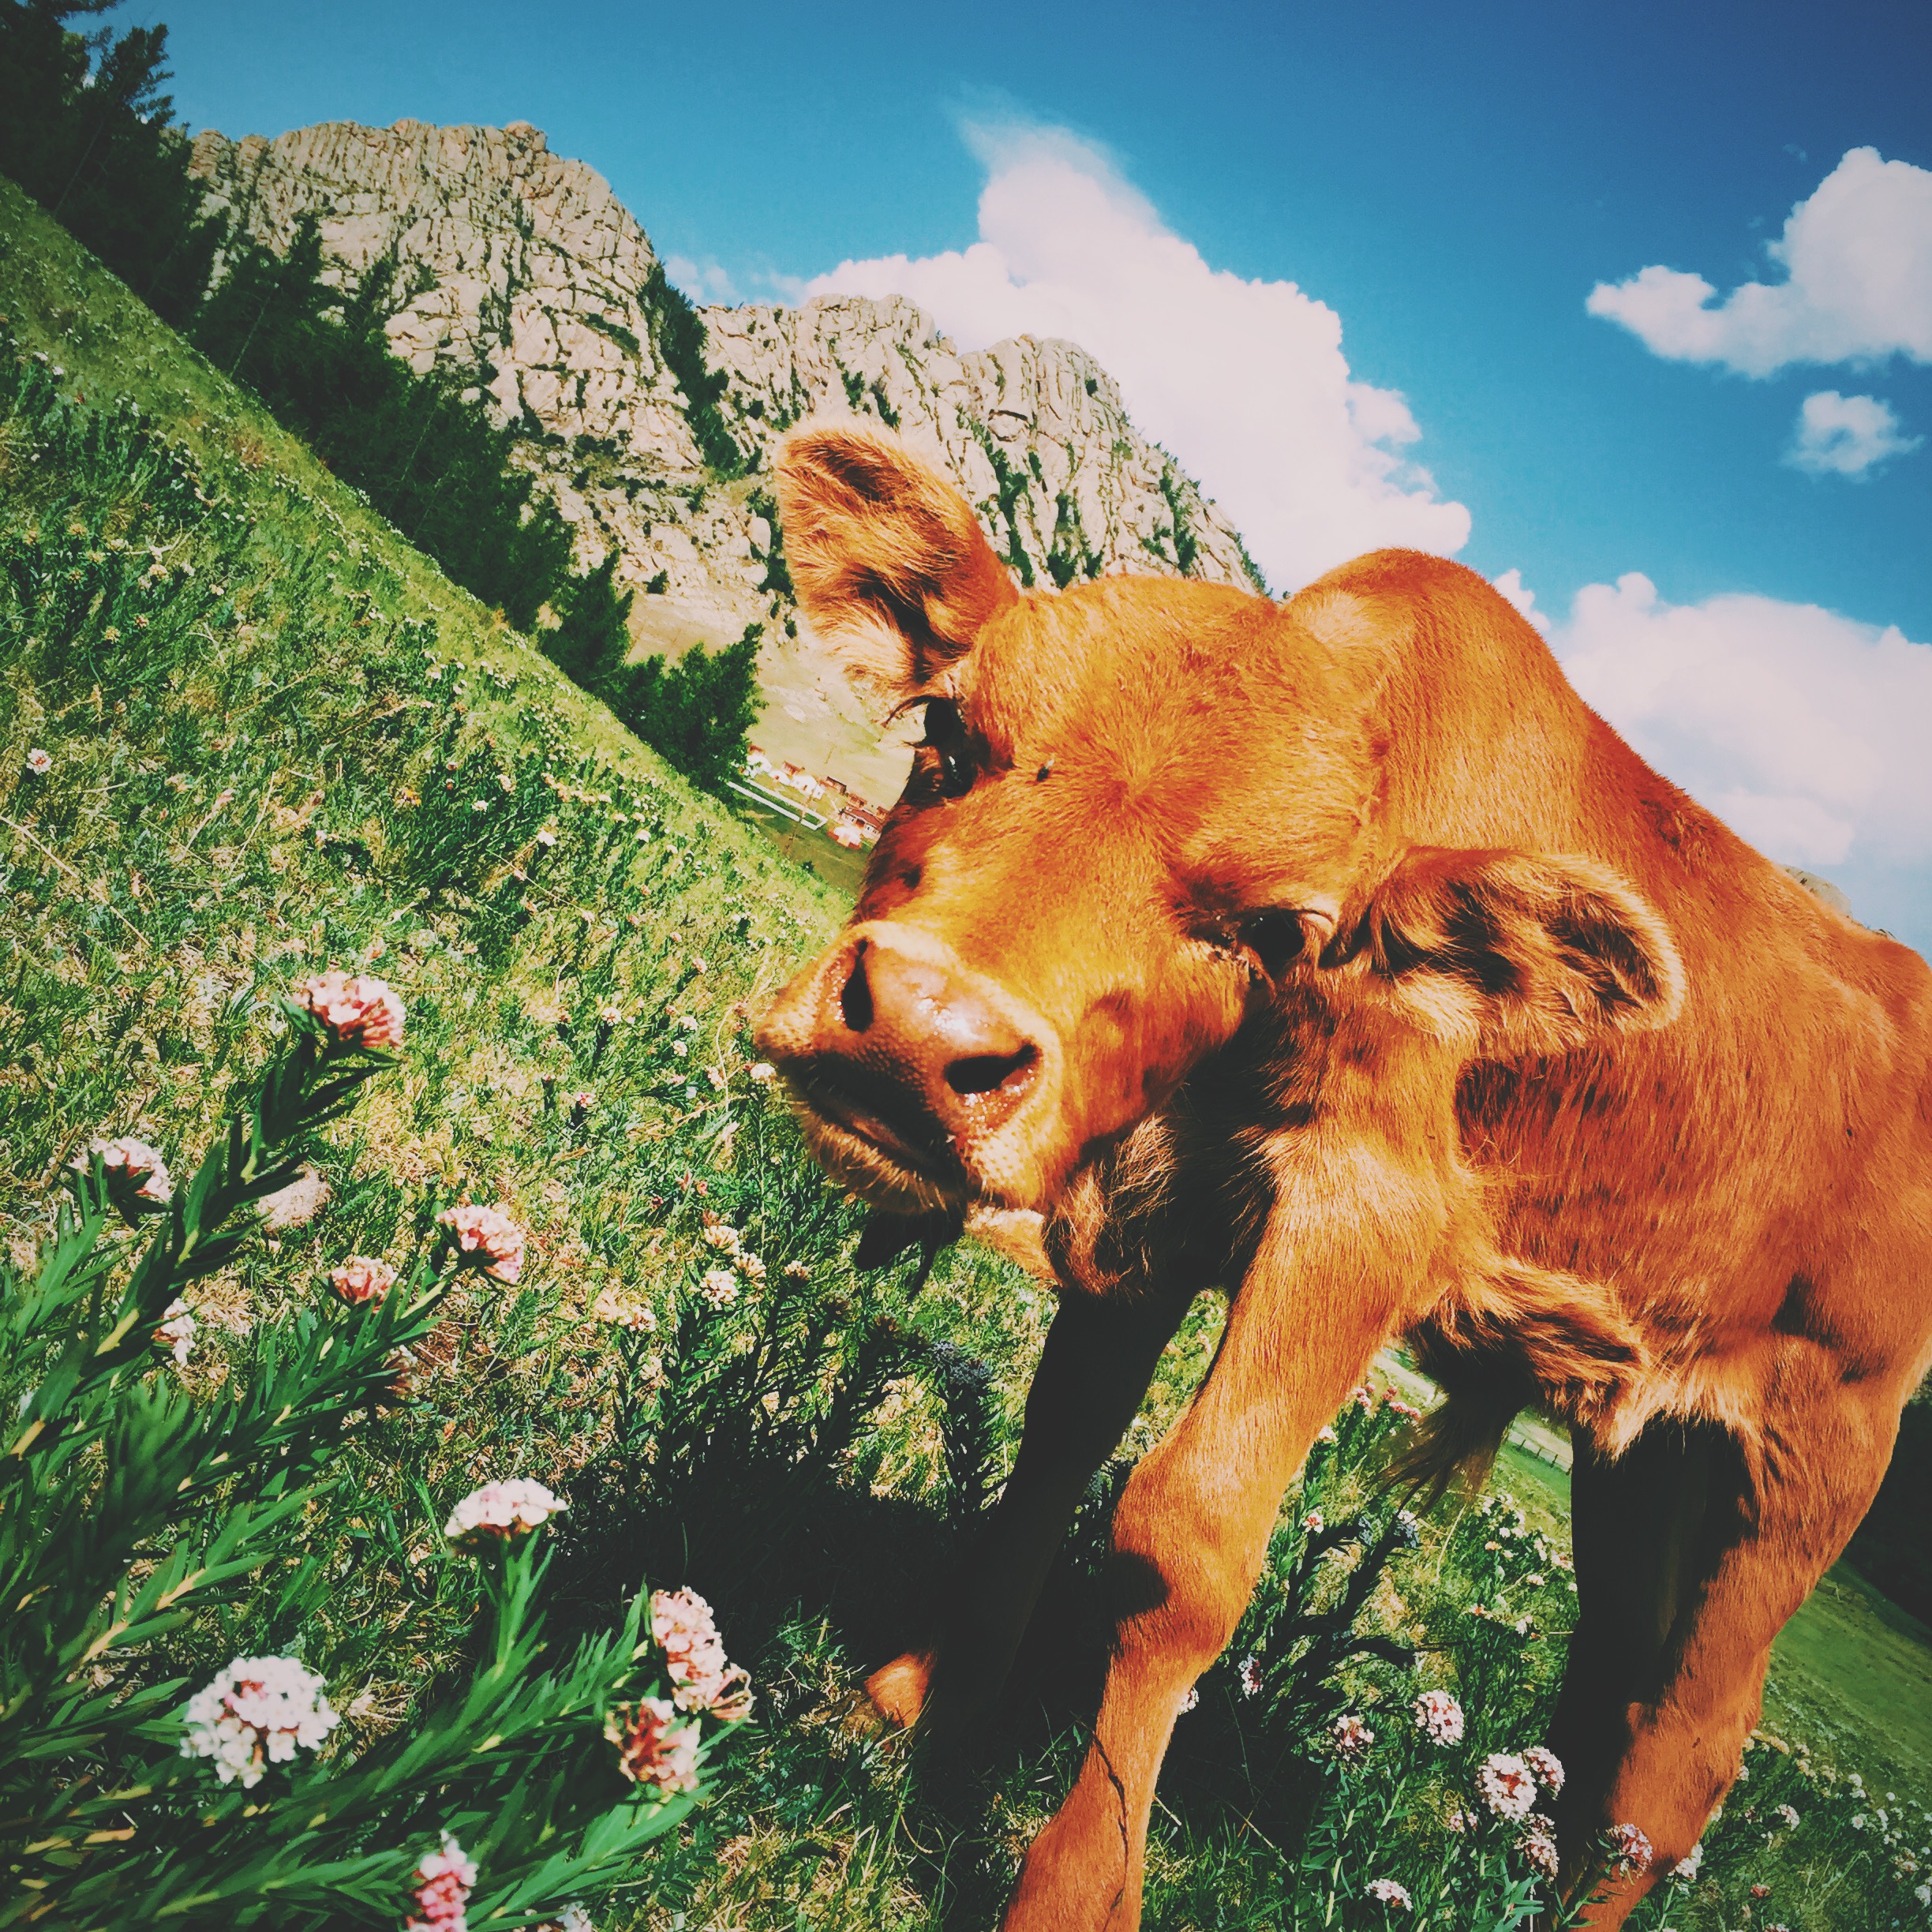
nature, grass, mountain, sky, field, farm, meadow, leaf, flower, animal, wildlife, cow, cattle, mammal, fauna, outdoors, ecosystem, cattle like mammal